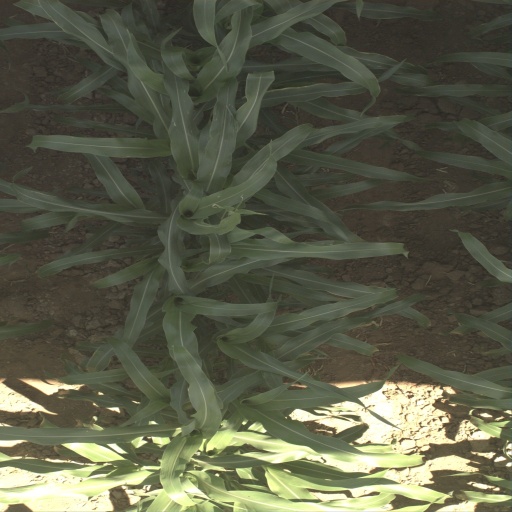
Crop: sorghum